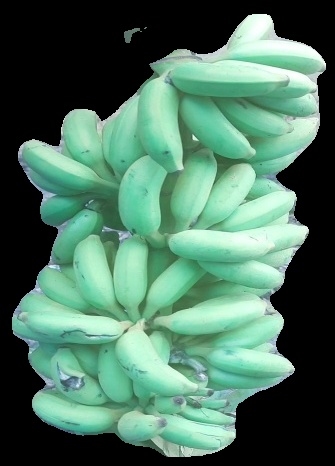
Variety: elakki-bale
Grade: grade2